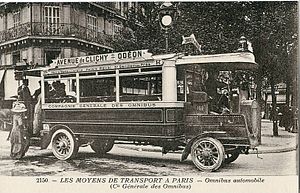
Buslinjer i Paris / Historie / De første busser
Bus-prototypen Schneider på linje H
Buslinjerne i Paris dækker tilsammen den franske hovedstad Paris og den centrale del af Paris' metropolområde. De udgør en vigtig del af det offentlige transportnetværk i regionen Île-de-France og organiseres og finansieres af STIF – Syndicat des transports d'Île-de-France.